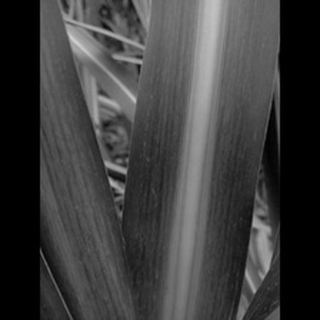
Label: sugarcane_mosaic